Wells Gray Provincial Park

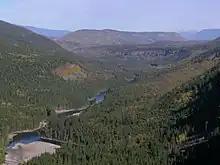
The Clearwater River valley, taken from Clearwater Valley Overlook

The disastrous Fraser River flood of 1948 nearly changed the Clearwater River and Wells Gray Park. In November 1947, prior to the flood, the Federal Minister of Public Works had proposed the creation of a joint federal-provincial committee to study the Fraser River's water resources. The flood in the following spring made this project more urgent, and in late 1948 the Dominion-Provincial Board Fraser River Basin was established to report on power generation, fisheries, flood control, water supply and recreation. Between 1949 and 1954, the committee of ten collected data and filled in the gaps in other government studies. No report was produced, but in 1953, 12 detailed maps of the Clearwater River between Hemp Creek and the North Thompson River were published. These had a scale of 1 inch to 500 feet, and a contour interval of 20 feet. As of 2023, these sheets are still the most detailed and accurate topographic maps available of the lower Clearwater, although they are out-of-date regarding human developments.